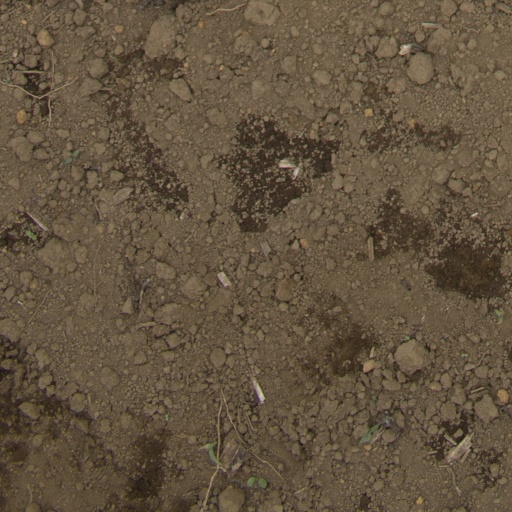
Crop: Jerusalem artichoke